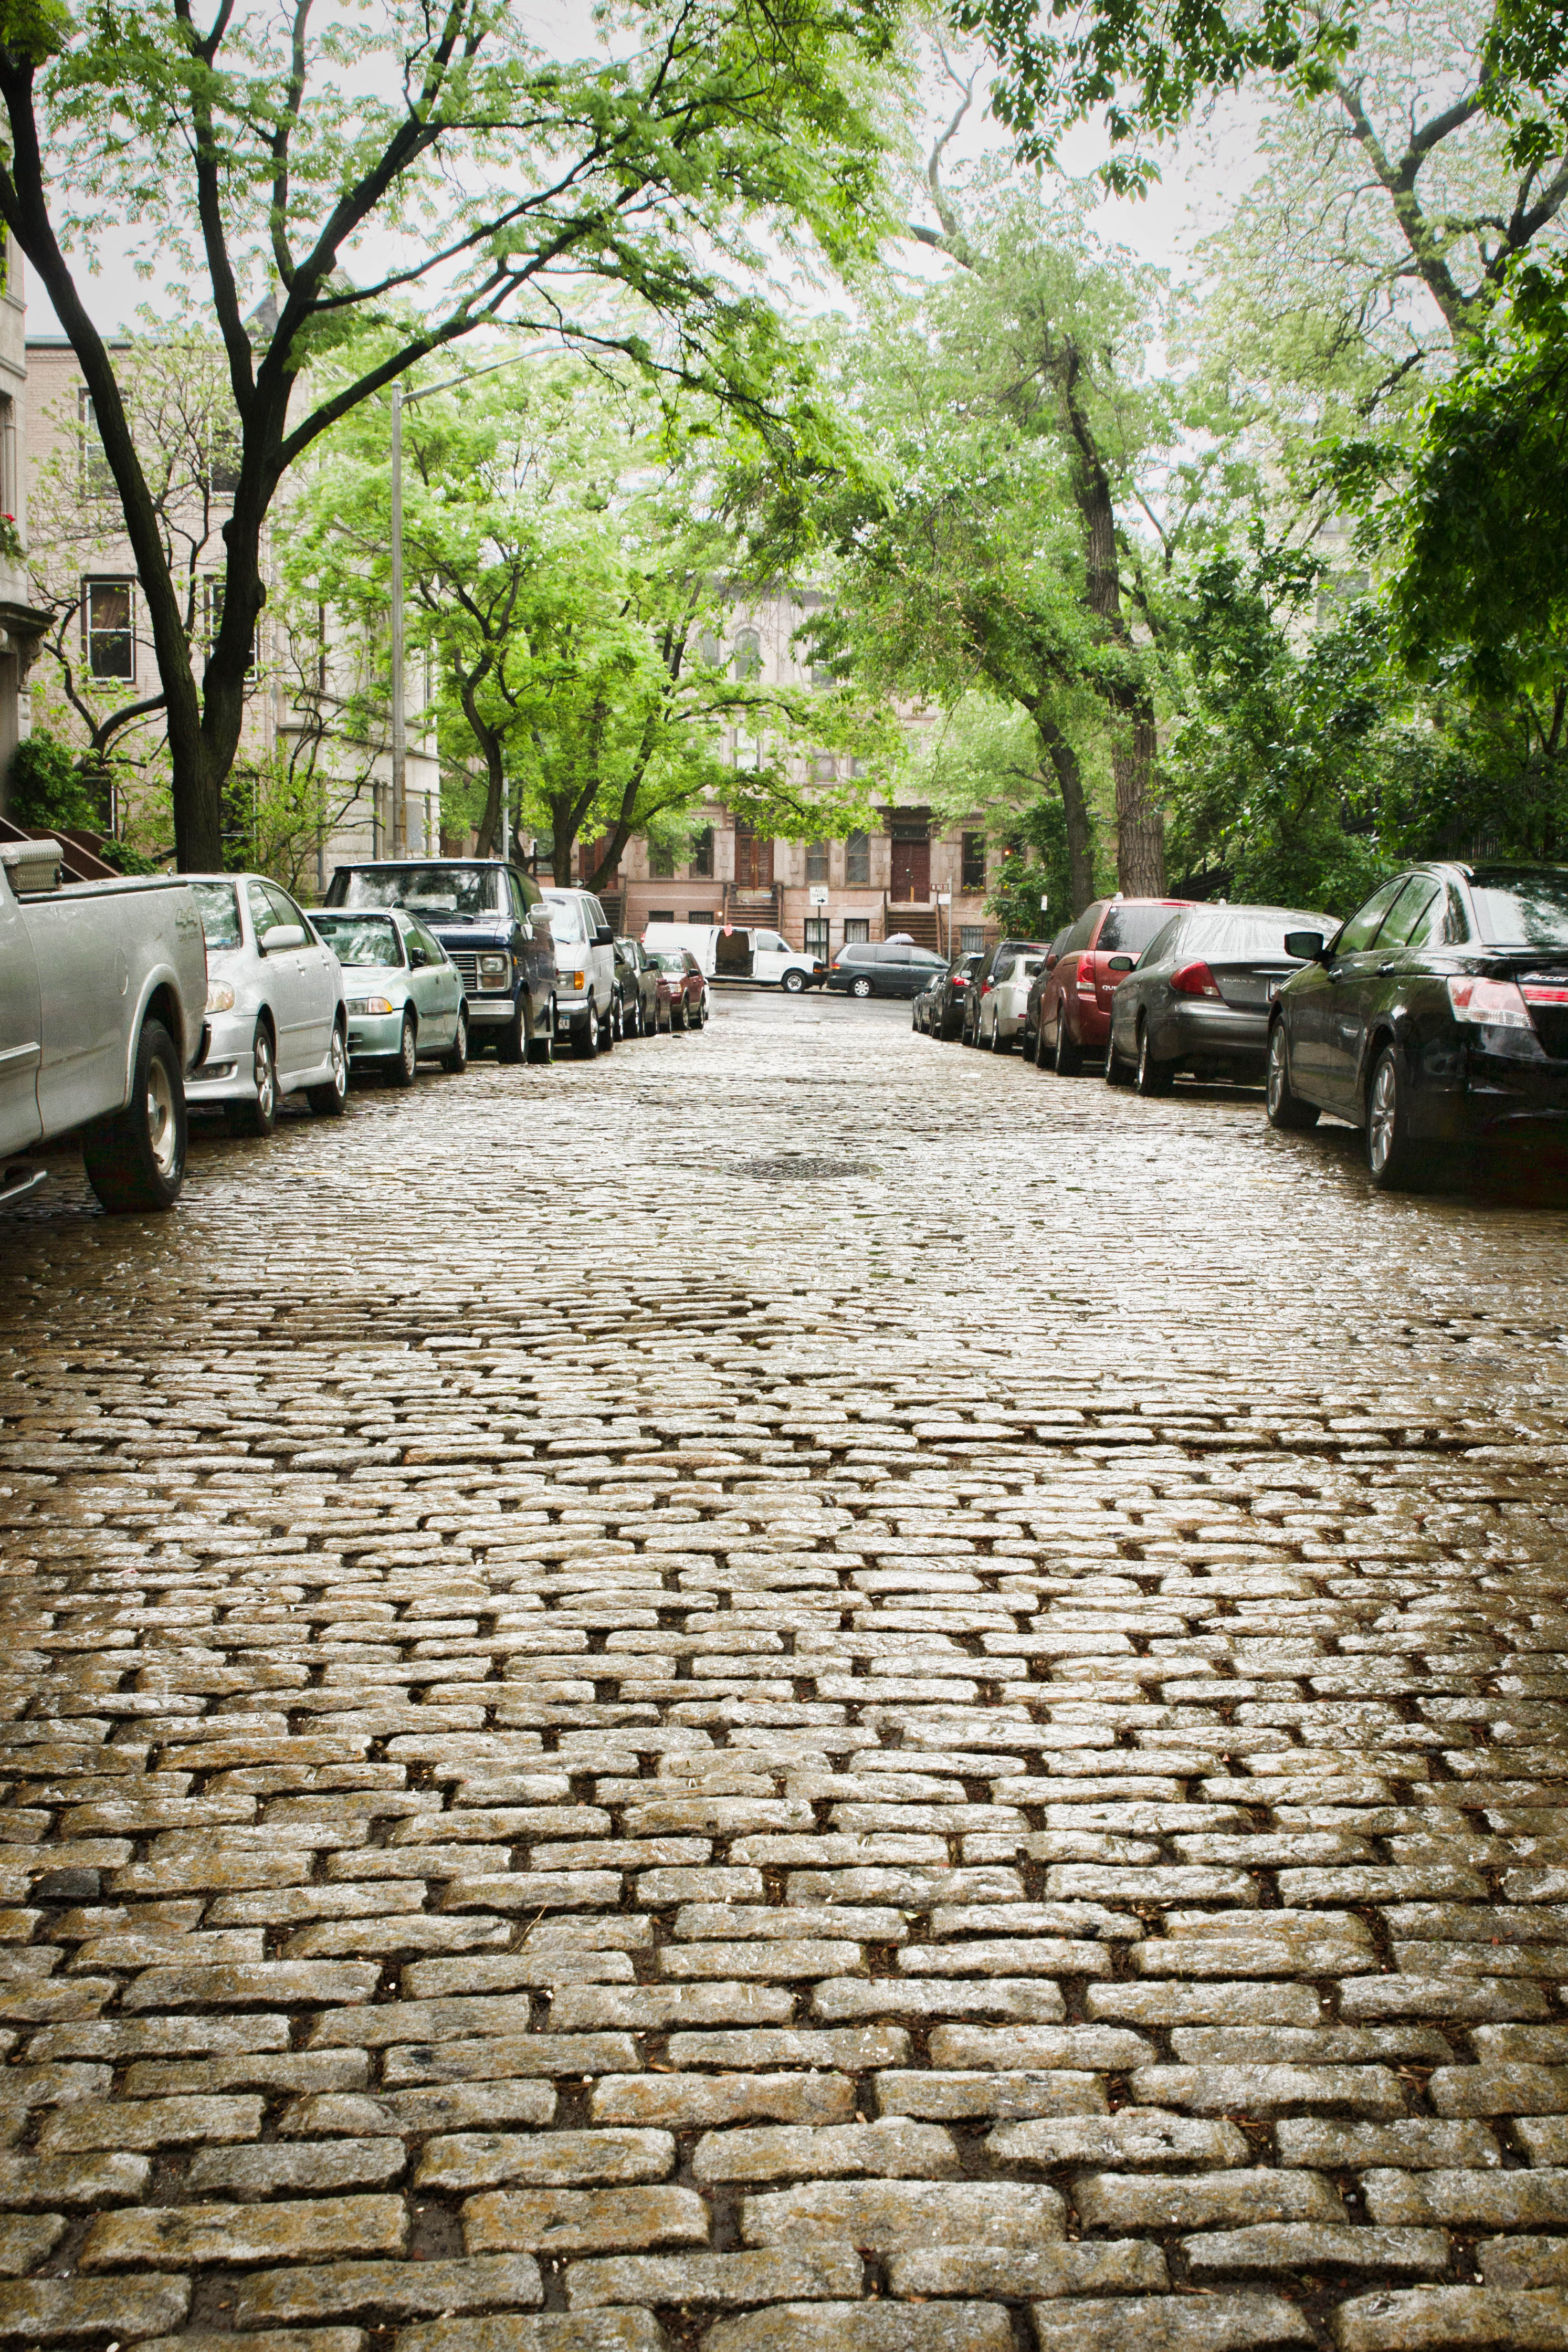
road, street, sidewalk, cobblestone, city, walkway, waterway, neighbourhood, flooring, road surface, residential area, human settlement